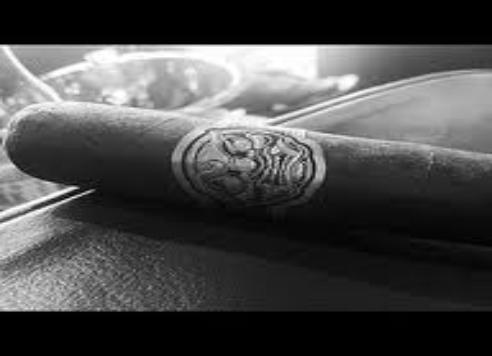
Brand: Aroma de San Andres
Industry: Necessities